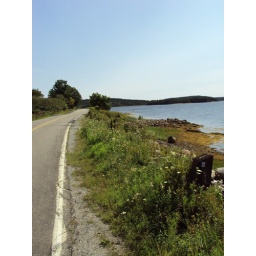
A "leisure" bike ride around the coast (i.e. without my stuff!)